Kinetoscope

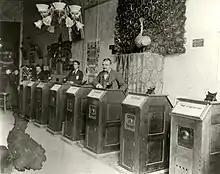
A San Francisco Kinetoscope parlor, c. 1894–95.

Twenty-five cents for no more than a few minutes of entertainment was hardly cheap diversion. For the same amount, one could purchase a ticket to a major vaudeville theater; when America's first amusement park opened in Coney Island the following year, a 25-cent entrance fee covered admission to three rides, a performing sea lion show, and a dance hall. The Kinetoscope was an immediate success, however, and by June 1, the Hollands were also operating venues in Chicago and San Francisco. Entrepreneurs (including Raff and Gammon, with their own International Novelty Co.) were soon running Kinetoscope parlors and temporary exhibition venues around the United States. New firms joined the Kinetoscope Company in commissioning and marketing the machines. The Kinetoscope exhibition spaces were largely, though not uniformly, profitable. After fifty weeks in operation, the Hollands' New York parlor had generated approximately $1,400 in monthly receipts against an estimated $515 in monthly operating costs; receipts from the Chicago venue (located in a Masonic temple) were substantially lower, about $700 a month, though presumably operating costs were lower as well. For each machine, Edison's business at first generally charged $250 to the Kinetoscope Company and other distributors, which would use them in their own exhibition parlors or resell them to independent exhibitors; individual films were initially priced by Edison at $10. During the Kinetoscope's first eleven months of commercialization, the sale of viewing machines, films, and auxiliary items generated a profit of more than $85,000 for Edison's company.